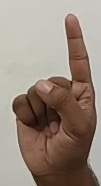
ASL sign: 1